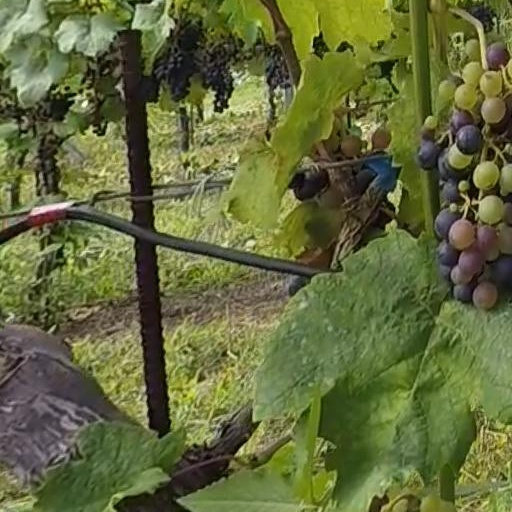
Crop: grape